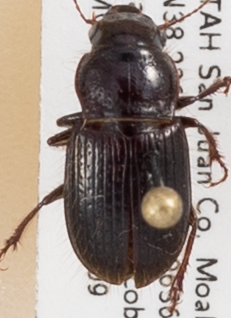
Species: Piosoma setosum
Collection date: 2022-08-09
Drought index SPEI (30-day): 0.184
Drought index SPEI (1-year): -0.88
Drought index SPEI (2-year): -2.09